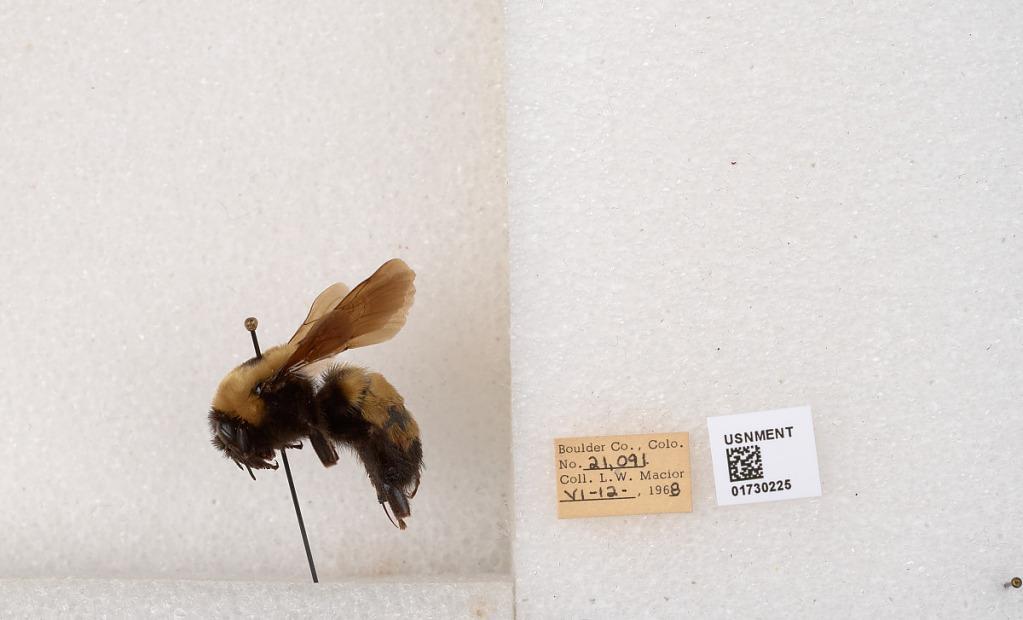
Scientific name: Bombus (Bombus) nevadensis Cresson